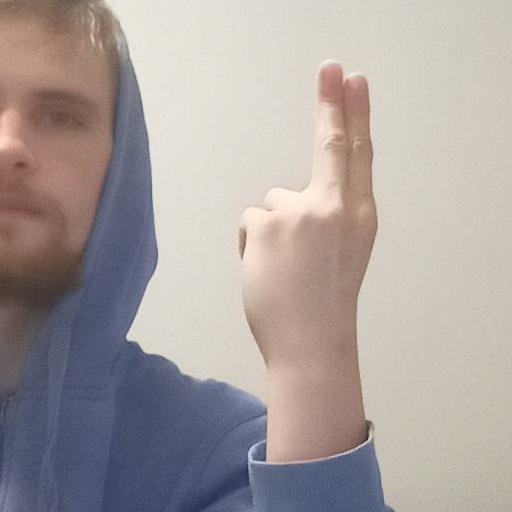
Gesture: two_up_inverted